Peter Fonda

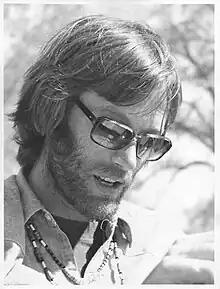
Fonda in 1970

Peter Henry Fonda (February 23, 1940 – August 16, 2019) was an American actor, film director, and screenwriter. He was a two-time Academy Award nominee, both for acting and screenwriting, and a two-time Golden Globe Award winner for his acting. He was a member of the Fonda acting family, as the son of actor Henry Fonda, the brother of actress and activist Jane Fonda, and the father of actress Bridget Fonda.